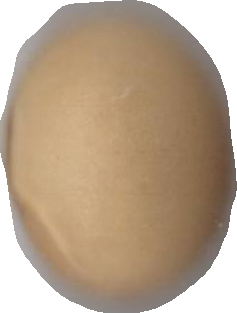
Variety: Dega